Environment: real
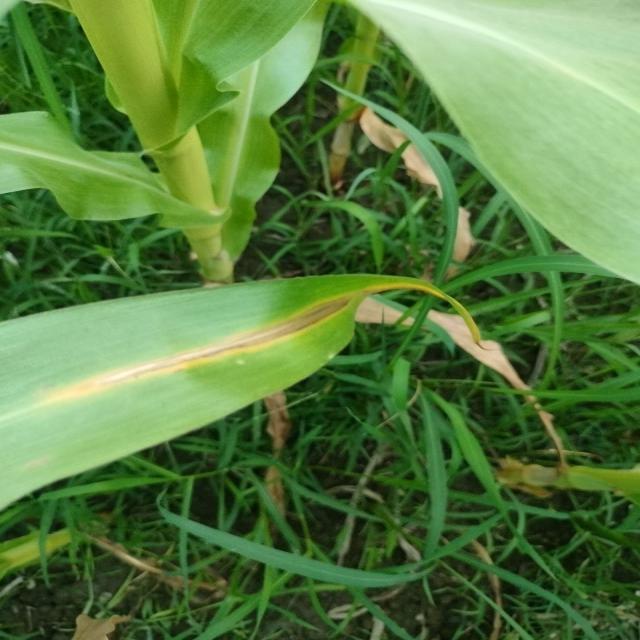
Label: nitrogen_deficiency